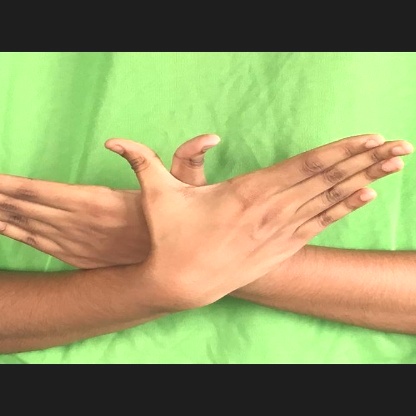
Mudra: Garuda